Photofermentation

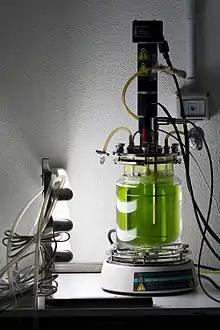
Depiction of algae (species not specified) in a bioreactor suitable for bioethanol production.

In addition to wild type forms of "Rhodopseudomonas palustris, s"cientists have used genetically modified forms to produce hydrogen as well. Other explorations include expanding the bioreactor system to hold a combination of bacteria, algae or cyanobacteria. Ethanol production is performed by the algae "Chlamydomonas reinhardtii", among other species, in cycling light and dark environments. The cycling of light and dark environments has also been explored with bacteria for hydrogen production, increasing hydrogen yield.